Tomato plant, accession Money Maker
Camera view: vertical (180 deg); turntable rotation: 270 degrees
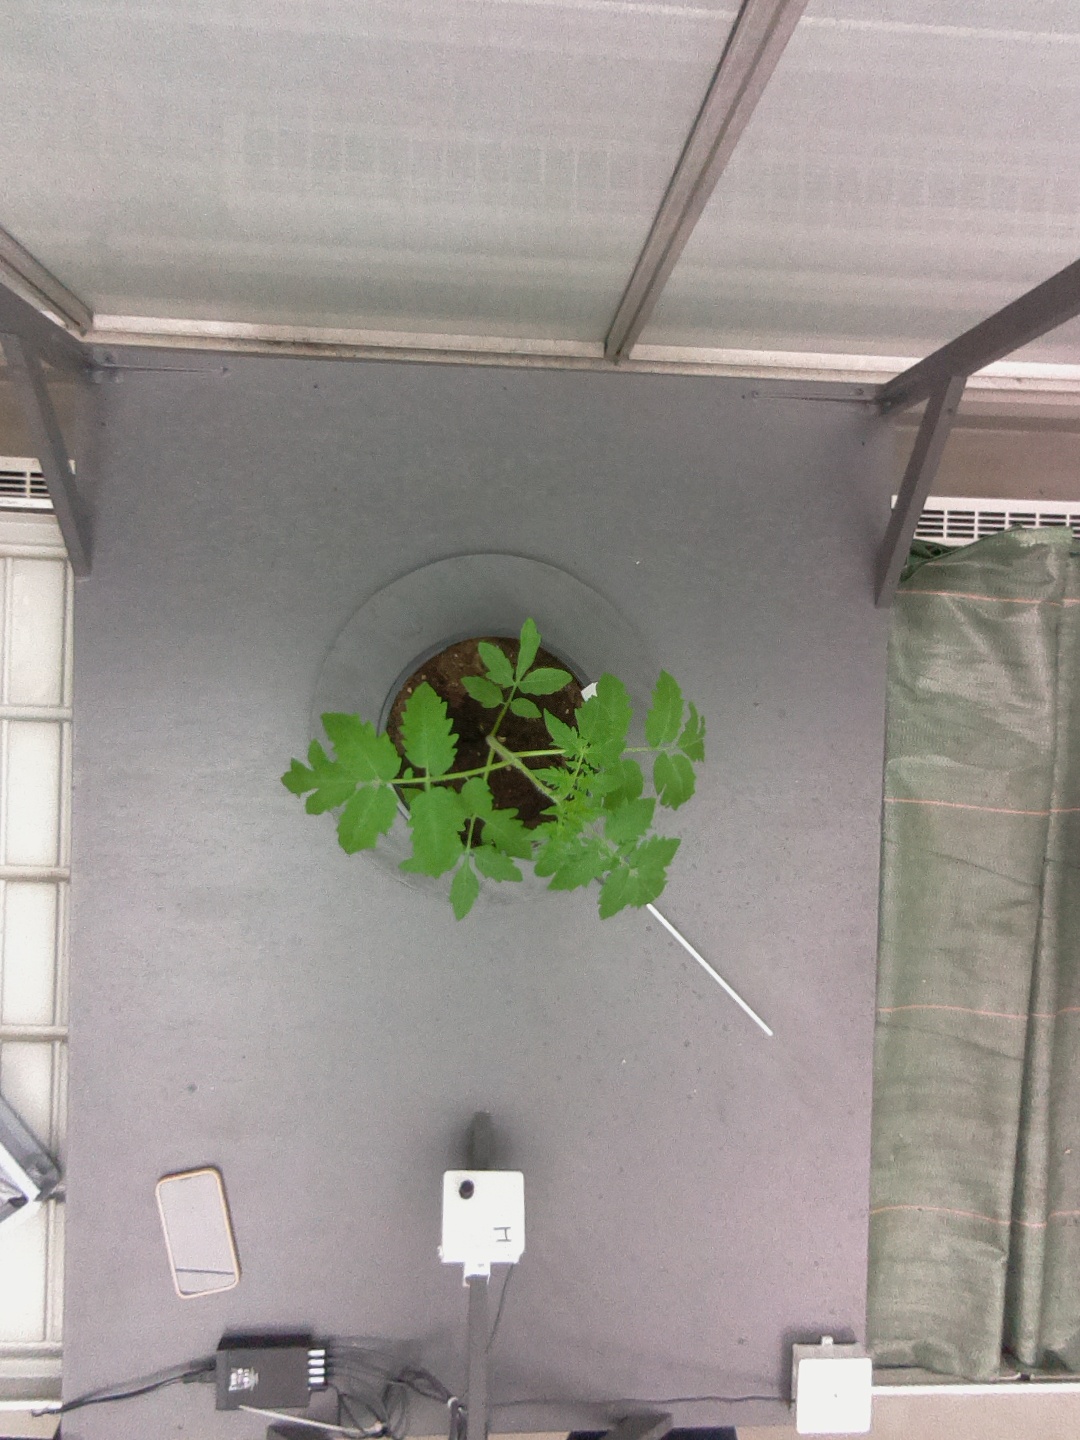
BBCH growth stage 13: 6 of true leaves visible